Glycoside hydrolase family 12

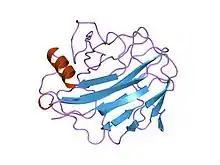
comparison of family 12 glycoside hydrolases and recruited substitutions important for thermal stability

In molecular biology, Glycoside hydrolase family 12 is a family of glycoside hydrolases.